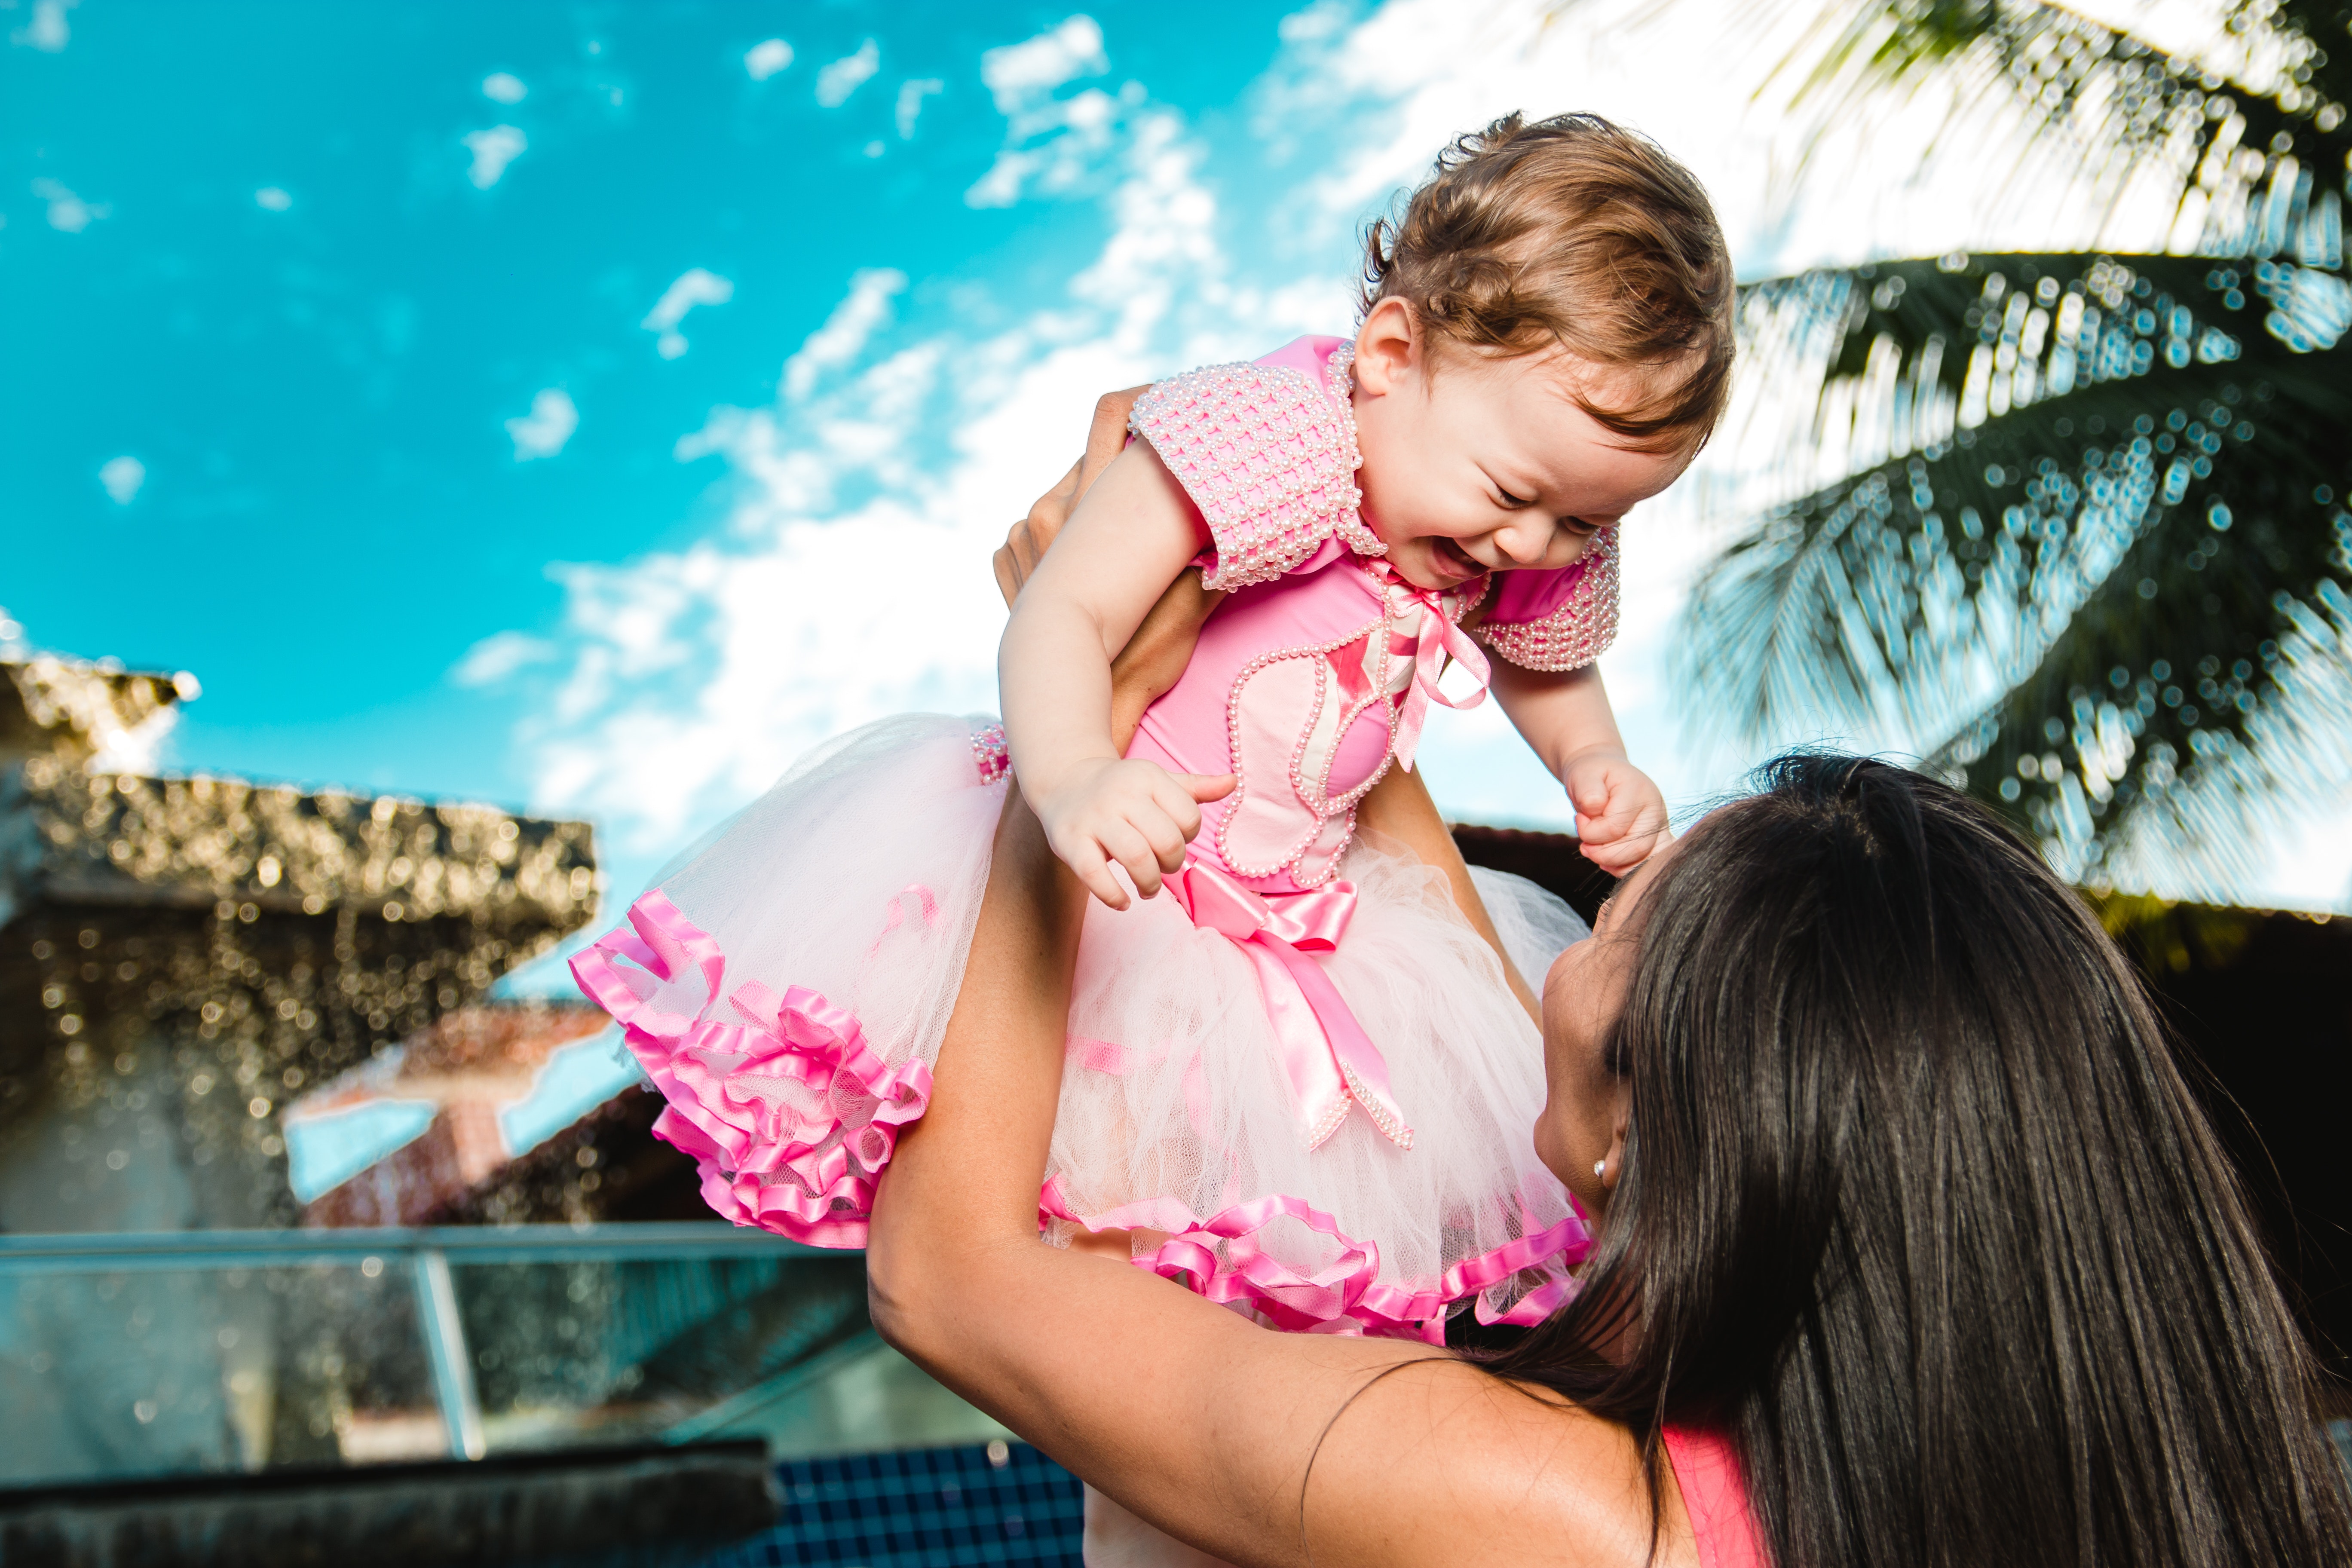
pink, girl, fun, child, summer, vacation, happiness, toddler, daughter, flower, spring